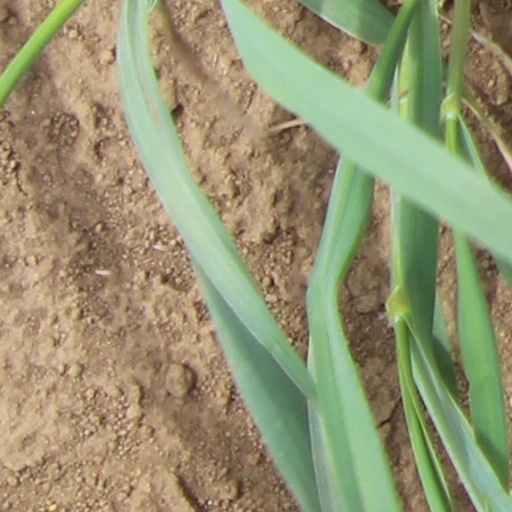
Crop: wheat